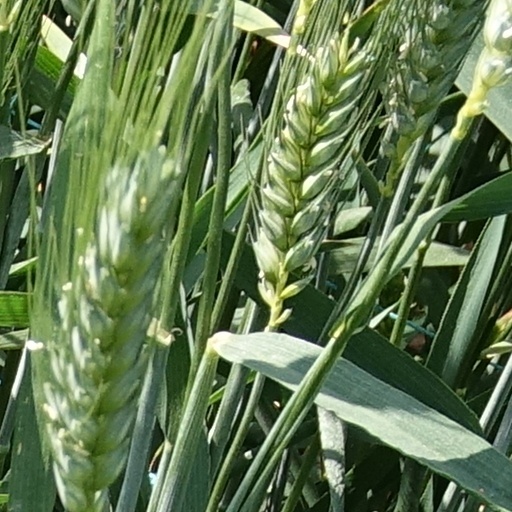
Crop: wheat